Dominick Argento

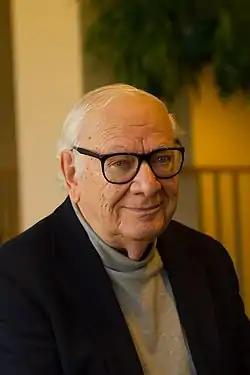
Argento in April 2016

Dominick Argento (October 27, 1927 – February 20, 2019) was an American composer known for his lyrical operatic and choral music. Among his works are the operas "Postcard from Morocco", "Miss Havisham's Fire", "The Masque of Angels", and "The Aspern Papers." He is also known for the song cycles "Six Elizabethan Songs" and "From the Diary of Virginia Woolf"; the latter earned him the Pulitzer Prize for Music in 1975. His music freely combines tonality, atonality, and a lyrical use of twelve-tone writing. Argento's music defies the "avant-garde" fashions of the post-World War II era.